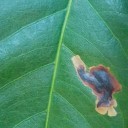
Label: Miner